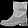
Label: Ankle boot